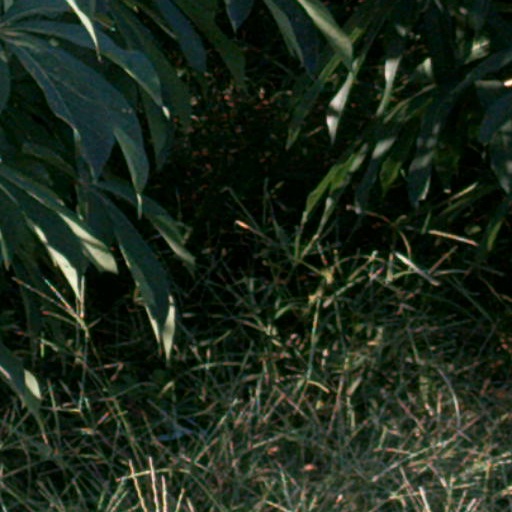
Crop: cassava